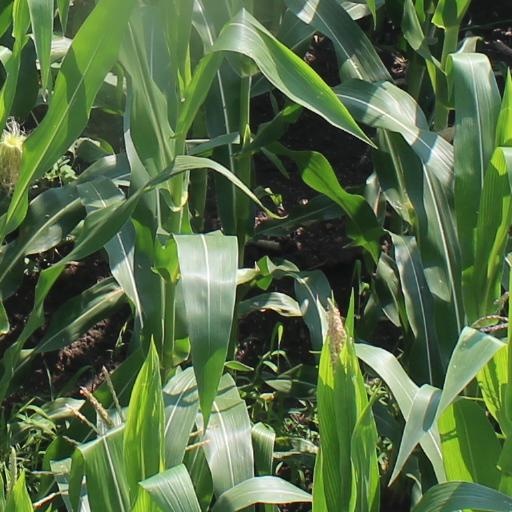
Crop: maize; corn